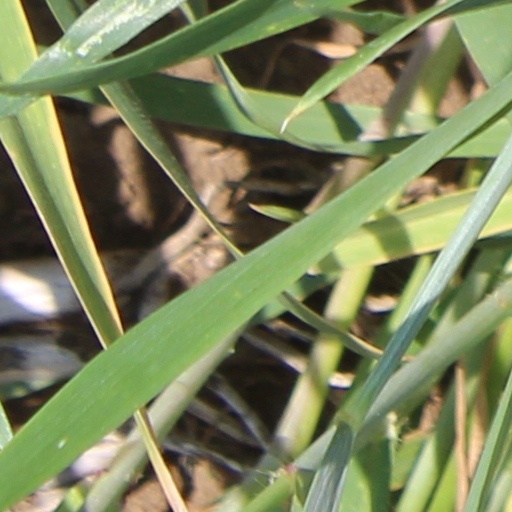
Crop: wheat